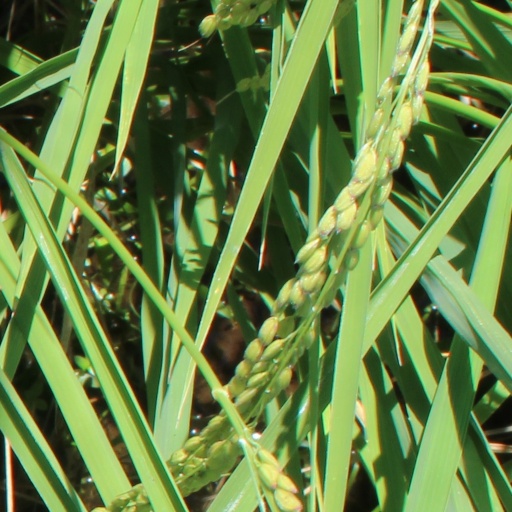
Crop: rice